Bangaru Papa

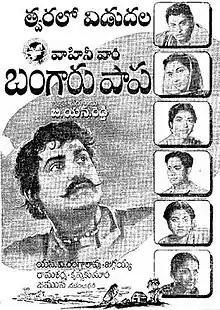
Poster

Bangaru Papa is a 1955 Indian Telugu-language film produced and directed by B. N. Reddy on Vauhini Productions banner. The film stars S. V. Ranga Rao, Jaggayya, Krishna Kumari, Jamuna. It is based on the 1861 English novel "Silas Marner" by George Eliot.